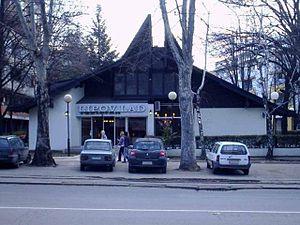
Lipov Lad est un quartier de Belgrade, la capitale de la Serbie. Il est situé dans la municipalité de Zvezdara. En 2002, il comptait 5 162 habitants.